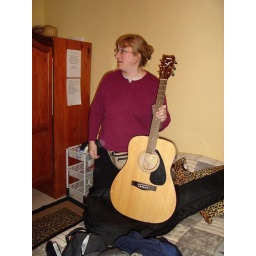
An inseparable couple, Jill and her guitar figured in a number of street gatherings and children's performances.